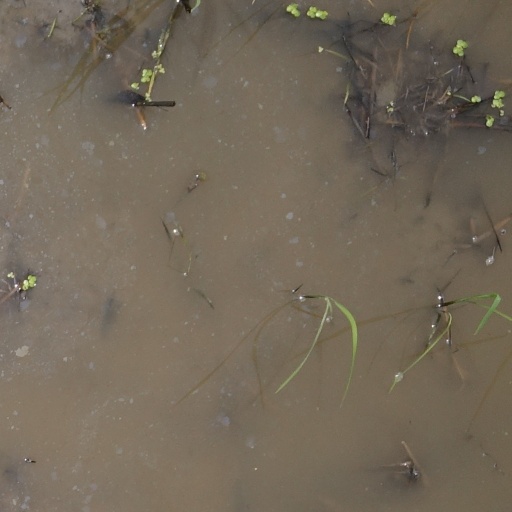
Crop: rice